ArcelorMittal Orbit

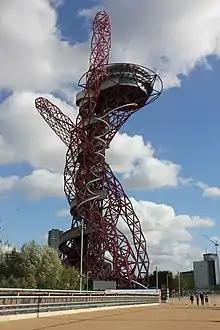
"Orbit" in 2016 with "The Slide" added

The organic design of "Orbit" demanded an extraordinary amount of structural engineering work. This was done by Arup, which reported that it took up two-thirds of the budget for the project (twice the percentage normally allotted to structural engineering in a building project).